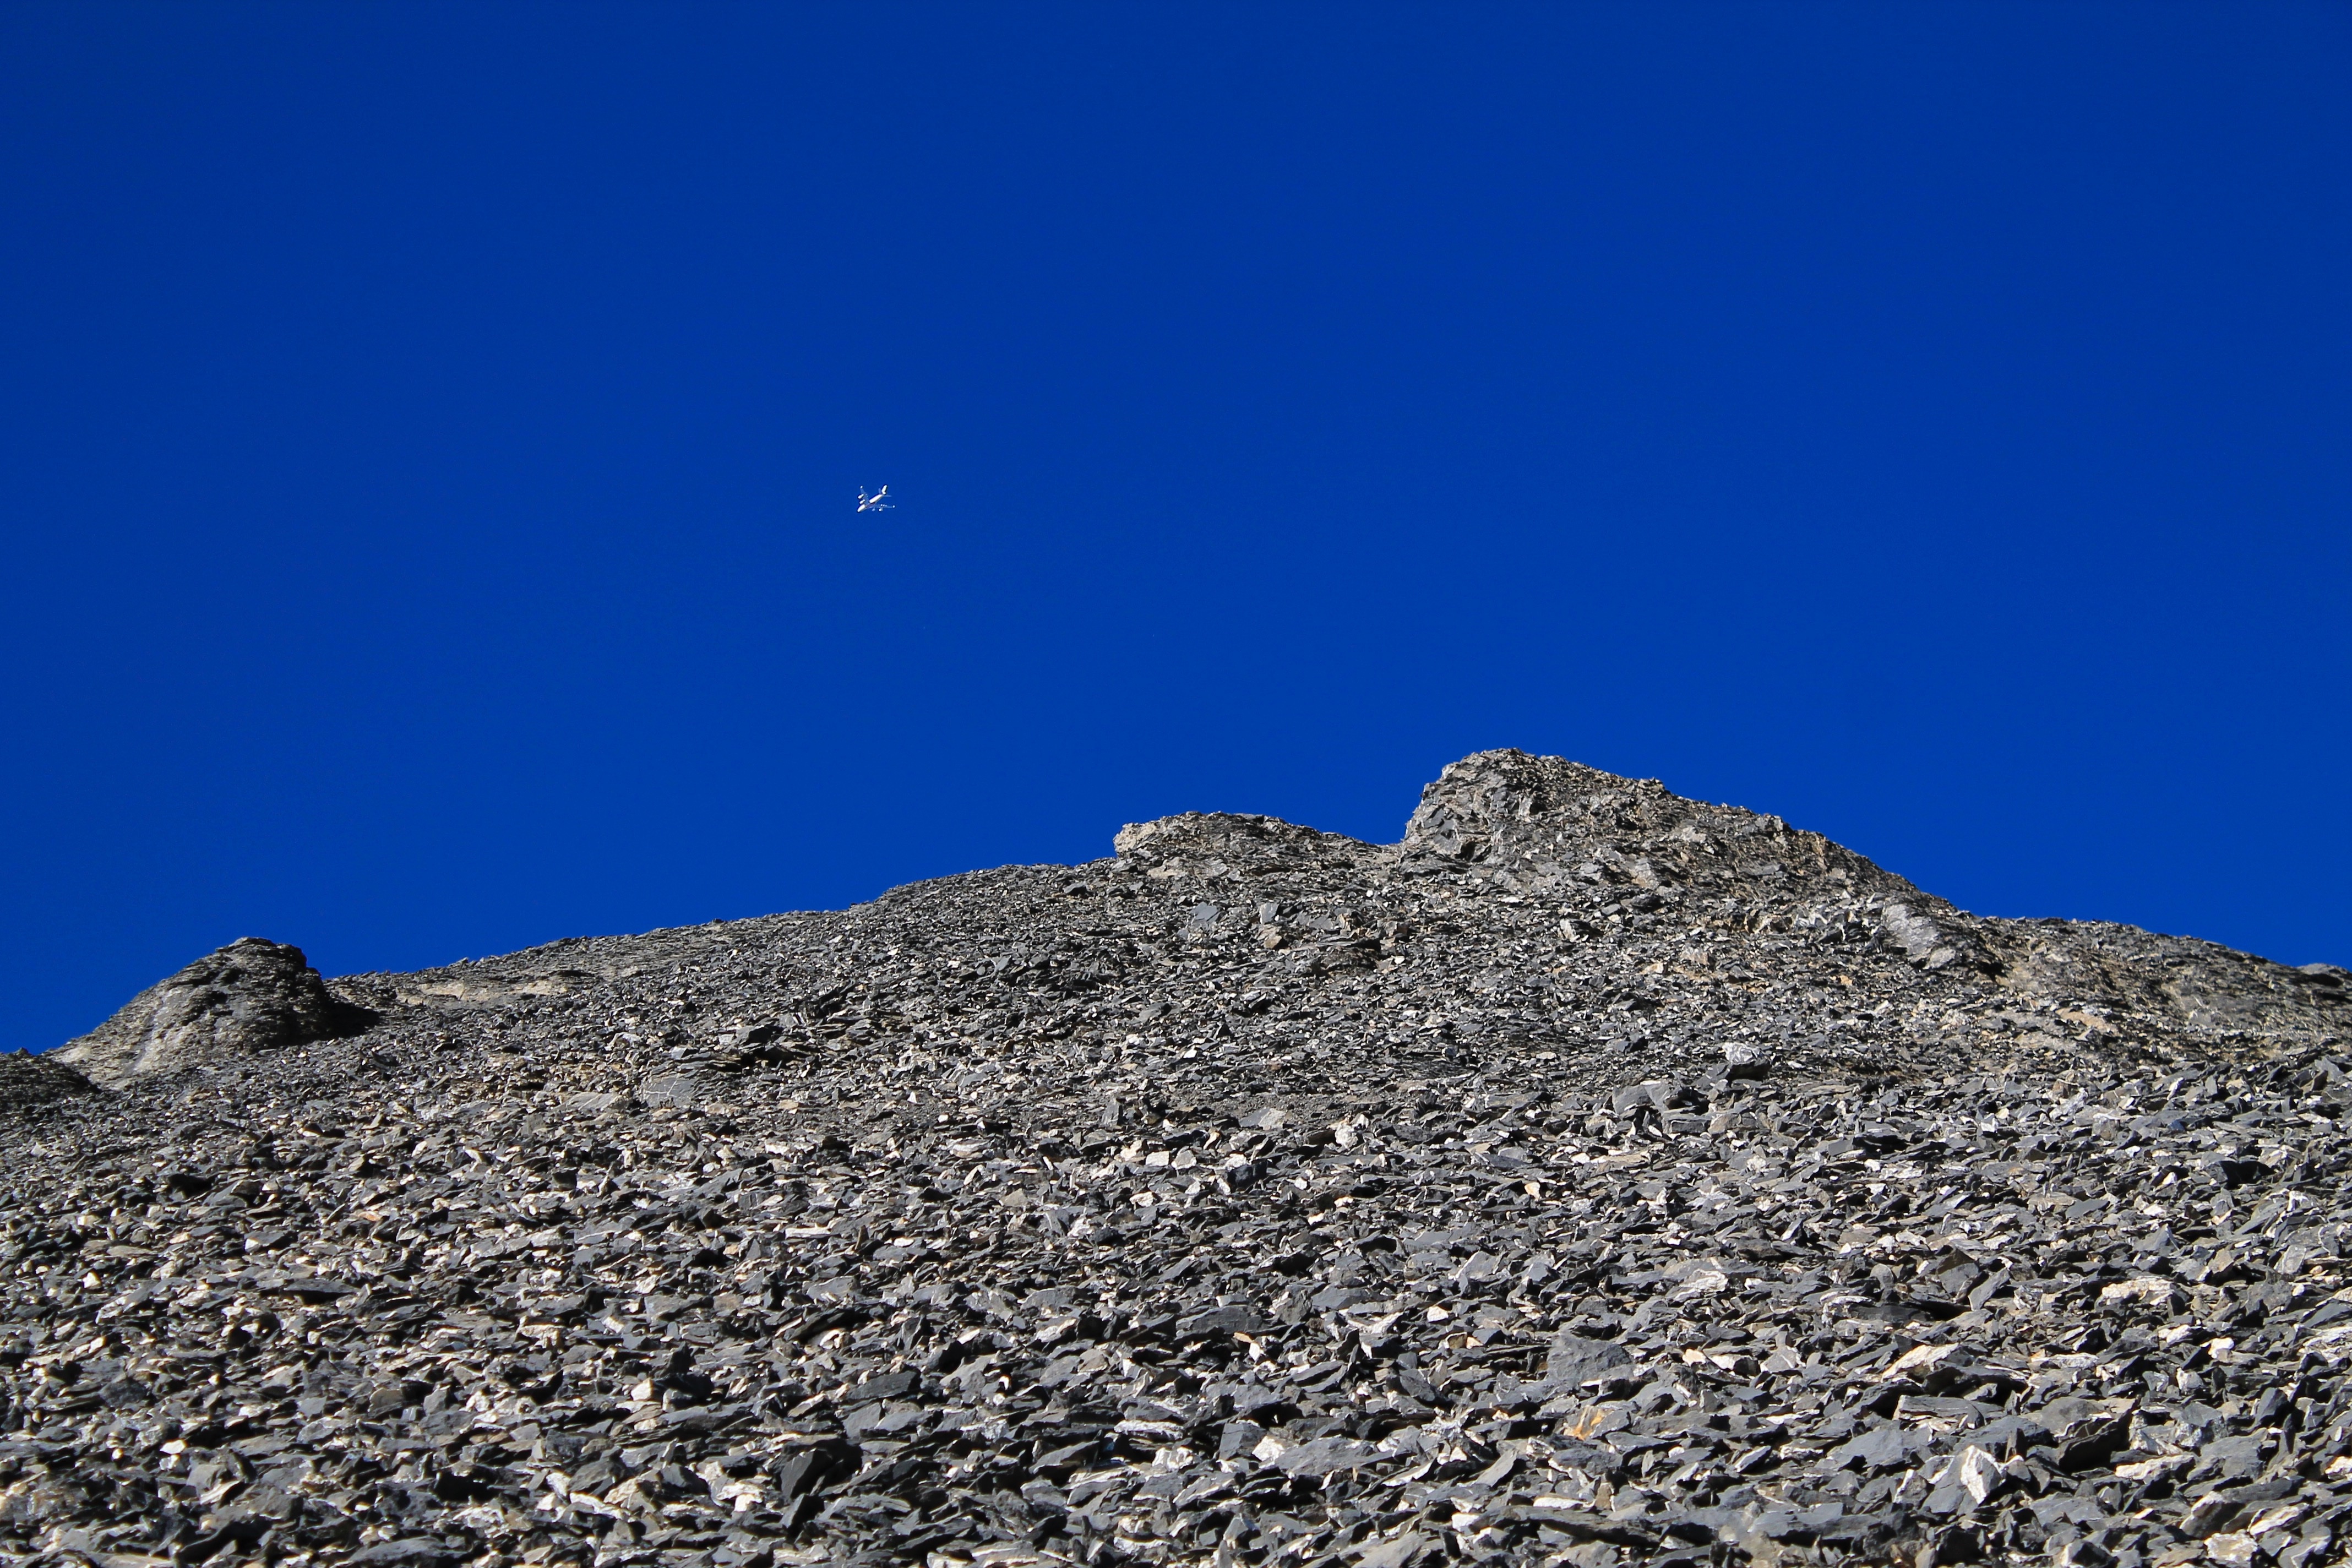
sea, rock, mountain, sky, hill, mountain range, ridge, summit, geology, plateau, fell, landform, geographical feature, mountainous landforms